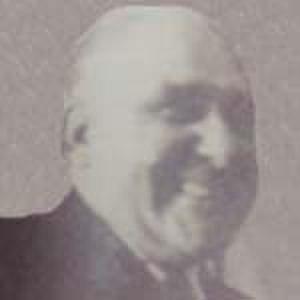
Le Chili est une république depuis son indépendance en 1810 et, depuis 1826, un président de la République est à la tête de l’État et du gouvernement. Le président de la République est élu au suffrage universel pour une durée de quatre ans, sans possibilité de réélection immédiate.
Alfredo Duhalde, né le 30 juin 1898 à Río Bueno et mort le 10 avril 1985 à Santiago, est un homme politique chilien, président provisoire du Chili du 27 juin au 3 novembre 1946.